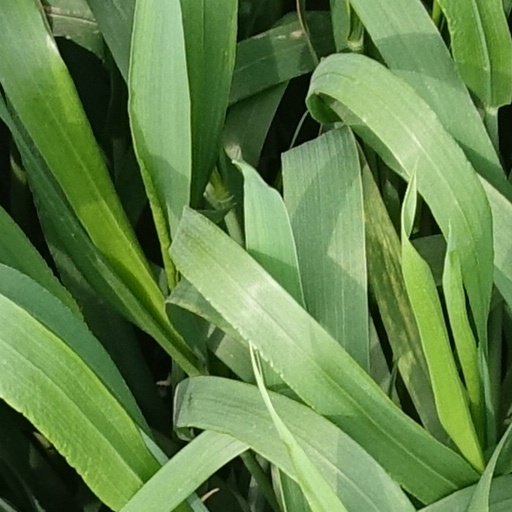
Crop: wheat